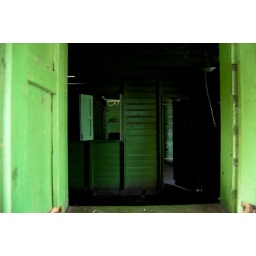
Green window in Guyana house